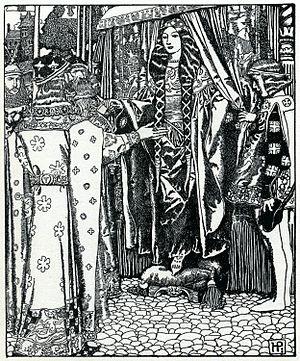
La Carmélide est, dans la légende arthurienne, le plus souvent la patrie du roi Léodagan, le père de la reine Guenièvre. C'est le cas notamment dans le Merlin de Robert de Boron. Thomas Malory appelle cette région « Caméliard » dans son livre Le Morte d'Arthur. Il existe différentes hypothèses contradictoires pour la localiser, en Grande-Bretagne ou dans le Poher, pays de Carhaix en Bretagne.